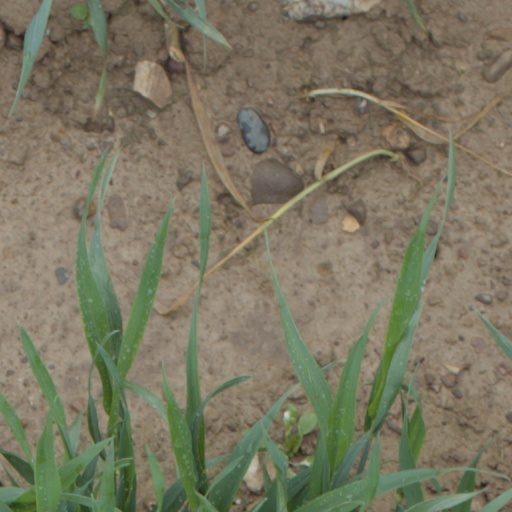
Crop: wheat